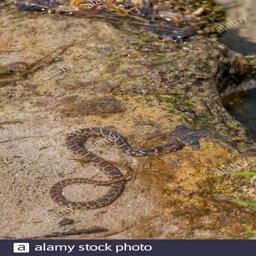
Animal: snakes